Institut national des études territoriales

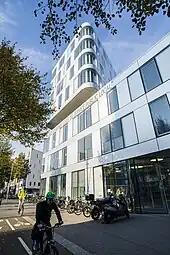
Entrance of the INET in Strasbourg

Entrance to INET is granted on a very competitive exam at the end of September. People generally take the exam after completing a master's degree at one of the "Instituts d'études politiques" (known as "Sciences Po").